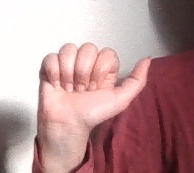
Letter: dhad